Women in the Shadows

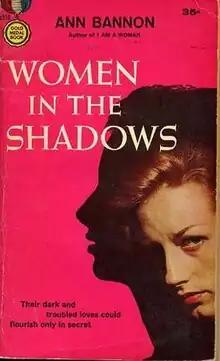
First edition cover

Women in the Shadows is a lesbian pulp fiction novel written in 1959 by Ann Bannon (pseudonym of Ann Weldy). It is the third in a series of pulp fiction novels that eventually came to be known as "The Beebo Brinker Chronicles". It was originally published in 1959 by Gold Medal Books, again in 1983 by Naiad Press, and again in 2002 by Cleis Press. Each edition was adorned with a different cover.